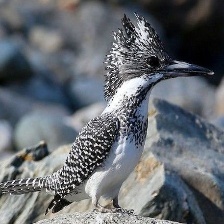
Species: CRESTED KINGFISHER
Scientific name: MEGACERYLE LUGUBRIS